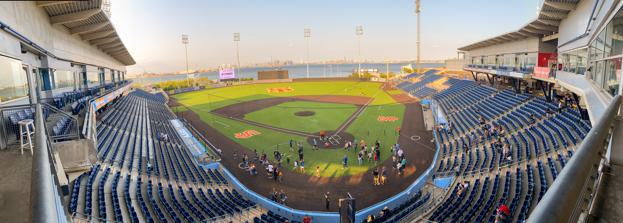
Building: SIUH Community Park
Country: United States of America
Year built: 2001
Baseball stadium in Staten Island, New York Staten Island University Hospital Community Park Former names Richmond County Bank Ballpark at St. George Location 75 Richmond Terrace Staten Island, New York , 10301 Coordinates 40°38′44.07″N 74°4′35.14″W / 40.6455750°N 74.0764278°W / 40.6455750; -74.0764278 Owner City of New York Operator Staten Island Entertainment LLC Capacity 7,171 Field size Left Field : 320 feet (98 m) Center Field : 390 feet (119 m) Right Field : 318 feet (97 m) Surface Natural grass (2001–2022) artificial turf (2022–present) Construction Broke ground June 8, 2000 Opened June 24, 2001 Renovated 2021–2022 Construction cost $29.5 million ($50.8 million in 2023 dollars ) Architect Populous Architecture + Structural engineer Simpson Gumpertz & Heger Inc. General contractor Bovis Lend Lease Tenants Staten Island Yankees ( NYPL ) 2001–2020 Staten Island FerryHawks ( ALPB ) 2022–present Wagner Seahawks baseball ( NEC ) 2008–2020, 2022–present New York Storm ( PC ) 2004 MAAC baseball tournament 2018–2019 The Staten Island University Hospital Community Park (also SIUH Community Park ; formerly the Richmond County Bank Ballpark ) is a baseball stadium located on the northeastern tip of Staten Island in New York City . The ballpark is the home of the Staten Island FerryHawks , a member of the Atlantic League of Professional Baseball , and is the largest stadium in the league by capacity, at 7,171. Since 2022, it has also been the home of the Wagner College Seahawks baseball team and New York University Violets baseball team . In addition, local high schools have the chance to play at least one game a season at the park. From 2001 to 2020, it hosted the Staten Island Yankees , the New York–Penn League affiliate of the New York Yankees . The ballpark was previously home to the city's Pro Cricket team, the New York Storm, in 2004. History View over the outfield fence in 2007 During a game in July 2004 Site The site on which the ballpark was built, on St. George overlooking New York Harbor , was once the site of the B&O Railroad rail yards for the City of New York, and the current stadium parking lot was the site of Major League Baseball in the 1880s.  The New York Metropolitans of the American Association played at the St. George Grounds in 1886–1887 and the New York Giants played there while awaiting the construction of the second Polo Grounds . Richmond County Bank Ballpark was part of a deal with both the Yankees and New York Mets , brokered by then-Mayor Rudy Giuliani . Due to Major League Baseball territory rules, the Yankees and Mets have veto power over each other (and any other Major League Baseball franchise), if they want to bring an affiliated minor-league team into the New York City metropolitan area. The Yankees and Mets had attempted to move minor-league teams to the area in the past, only to be turned down with their rival. With help (and public money) from the mayor, both teams agreed to allow each other to have a minor-league team in the city in return for new stadiums. The Mets moved a franchise to a new stadium, called Keyspan Park (renamed Maimonides Park in 2021), in the Coney Island section of Brooklyn . A groundbreaking ceremony was held on June 8, 2000, upon which RCB's sponsorship was announced. The park opened a little more than a year later on June 24, 2001. Use When the September 11 attacks happened across New York Harbor, the RCB Ballpark was used as a staging area for emergency workers due to its proximity to the Staten Island Ferry 's St. George Terminal , and thus to Manhattan. After the attacks, the RCB Ballpark soon became a "spiritual link and sight line to Manhattan" for Staten Island residents. In 2005, RCB Ballpark hosted two of the four concerts of the Across the Narrows Festival. The other two concerts took place simultaneously at KeySpan Park. On August 17, 2010, RCB Ballpark hosted the NY-Penn League All Star Game. This was the ballpark's first opportunity to host the game and the second time that it was held in New York City. On August 5, 2017, Impact Wrestling hosted a live event at the stadium. 1,100 fans attended the event. In 2018 and 2019, the Richmond County Bank Ballpark was host to the MAAC Baseball Tournament. On November 7, 2020, the New York Yankees announced that they were withdrawing their team from Staten Island, but they would seek to place a team from the independent Atlantic League at Richmond County Bank Ballpark in 2021. The New York City Economic Development Corporation is looking at $5 million in stadium upgrades, including field reconfiguration and synthetic-turf installation, to host Atlantic League games, as well as rugby and soccer. In August 2021, the ballpark's lease was transferred from the Staten Island Yankees to Staten Island Entertainment, owners of the Staten Island FerryHawks of the Atlantic League . In April 2022, the park was renamed Staten Island University Hospital, Community Park (SIUH Community Park), following a five-year naming rights deal with Staten Island University Hospital (owned by Northwell Health ). 2012 NYC Olympics Proposed Venue New York City was one of the nine cities who placed a bid for the 2012 Olympic Games . The proposed plan for the Olympics in New York City included RCB Ballpark (known as SIUH Community Park today) being used for softball . London won the bid for the 2012 Olympic Games, and softball and baseball were not included. Design Brooklyn Cyclones vs. Staten Island Yankees on June 28, 2014 SIUH Community Park was designed by Populous and Architecture +.  It was designed to take advantage of the stadium's location overlooking New York Harbor .  The main entrance to the stadium is located on street level with the seating bowl and field built below street level.  Sails at each entrance are a reference to the Staten Island Ferry boats, which frequently pass nearby, and the St. George Ferry Terminal , which is about 0.33 miles (0.53 km) away. The batter's eye in center field is able to retract so that spectators can view the Manhattan skyline. RCB Ballpark has 18 regular-sized luxury suites along with a 60-person Skyline Suite with one of the best views of the harbor. A small kids' area is located down the left-field line with games. A replica of the Verrazzano-Narrows Bridge is located on top of the main scoreboard, which formerly contained the letters "RC" attached to the front which was done to resemble the logo of the Richmond County branch of the New York Community Bank , the former of which formerly was the sponsor of the park. The letters were removed in 2022. The grandstand of the SIUH Community Park in Staten Island, New York. The outfield walls have changed several times over the course of the stadium's history.  Originally the stadium had four LED video boards spaced out on the outfield wall that would display rotating advertisements throughout the game.  After these boards malfunctioned the team replaced them with traditional signage along the wall.  These signs were replaced with a new 200-foot-long (61 m) video board in right field in 2007.  The new video board is one of the longest in the minors. Also in 2007 the Ballpark received a brand new high-definition main video board on top of the scoreboard. Transportation The St. George Terminal of the Staten Island Ferry is less than a five-minute walk from the ballpark. The S40 and S44 buses directly serve the stadium, but the stadium is accessible from the buses that terminate at the St. George Ferry Terminal. The St. George station of the Staten Island Railway is also at the ferry terminal. From 2001 to 2009, on game days during the baseball season, SIR trains served the RCB Ballpark station adjacent to the stadium, with trains from both St. George and Tottenville . In 2010, train service to RCB Ballpark station was suspended due to budget cuts from the MTA . Gallery See also List of NCAA Division I baseball venues References